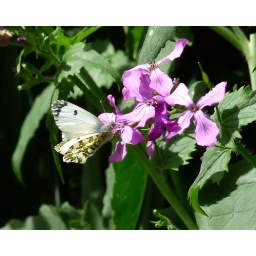
in the garden female orange tip